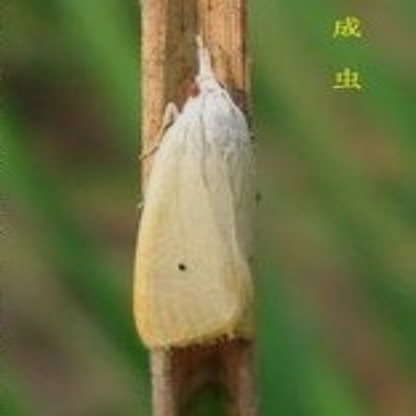
Nhãn: Sâu đục thân (Rice yellow stem borer)